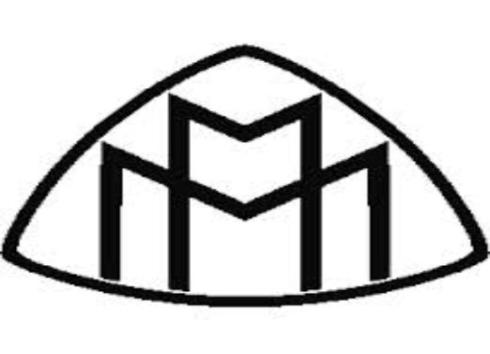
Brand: maybach-2
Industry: Transportation